Hortense de Beauharnais

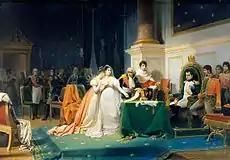
"The Divorce of the Empress Josephine" by Henri Frédéric Schopin, 1846. Hortense accompanies her mother for the signing of the official divorce from Napoleon in 1809.

Hortense was now free to respond to the romantic overtures of the man whom she had long admired, Colonel Charles Joseph, Comte de Flahaut, a sophisticated, handsome man, who was an illegitimate son of Talleyrand. They soon became lovers.